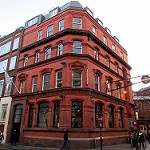
Scene: Outdoor